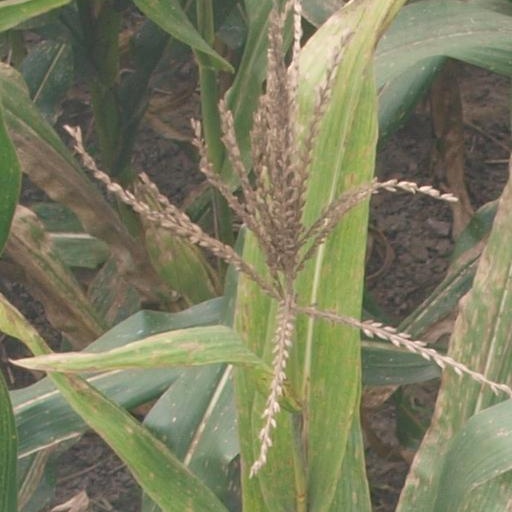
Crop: maize; corn